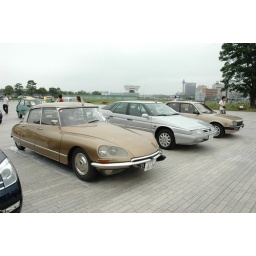
Scenery of event of French car &amp;quot;French French 2008&amp;quot; held in Yokohama red brick warehouse on June 28.